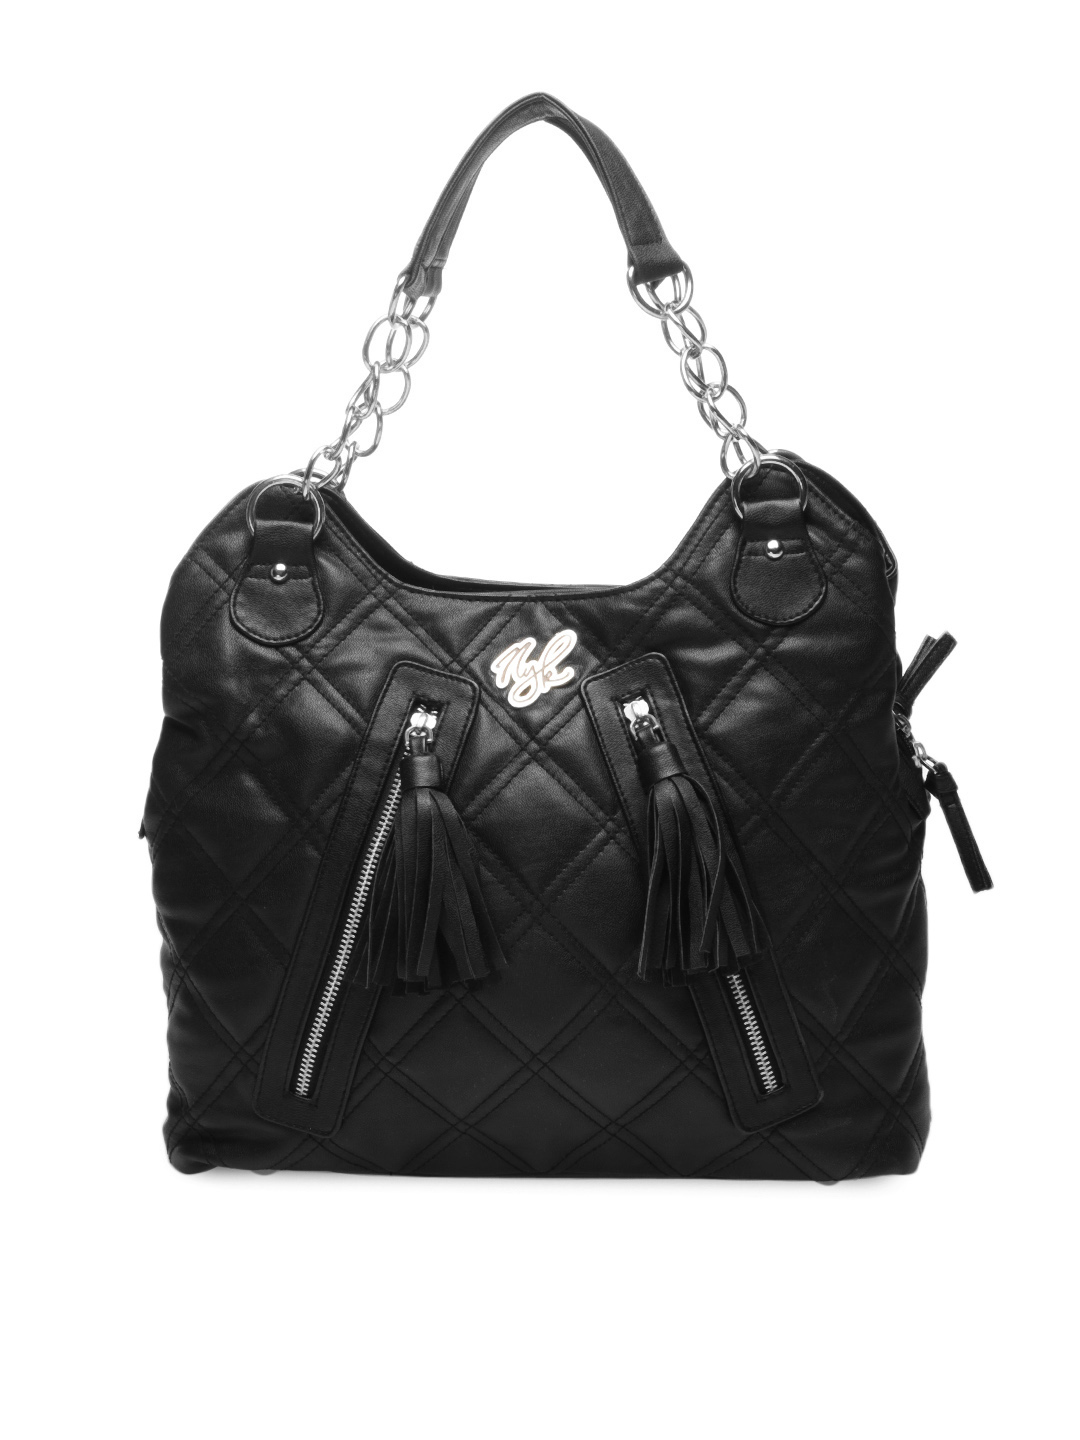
Nyk Women Black Vespa Handbag
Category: Accessories / Bags / Handbags
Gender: Women
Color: Black
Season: Summer 2016
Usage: Casual